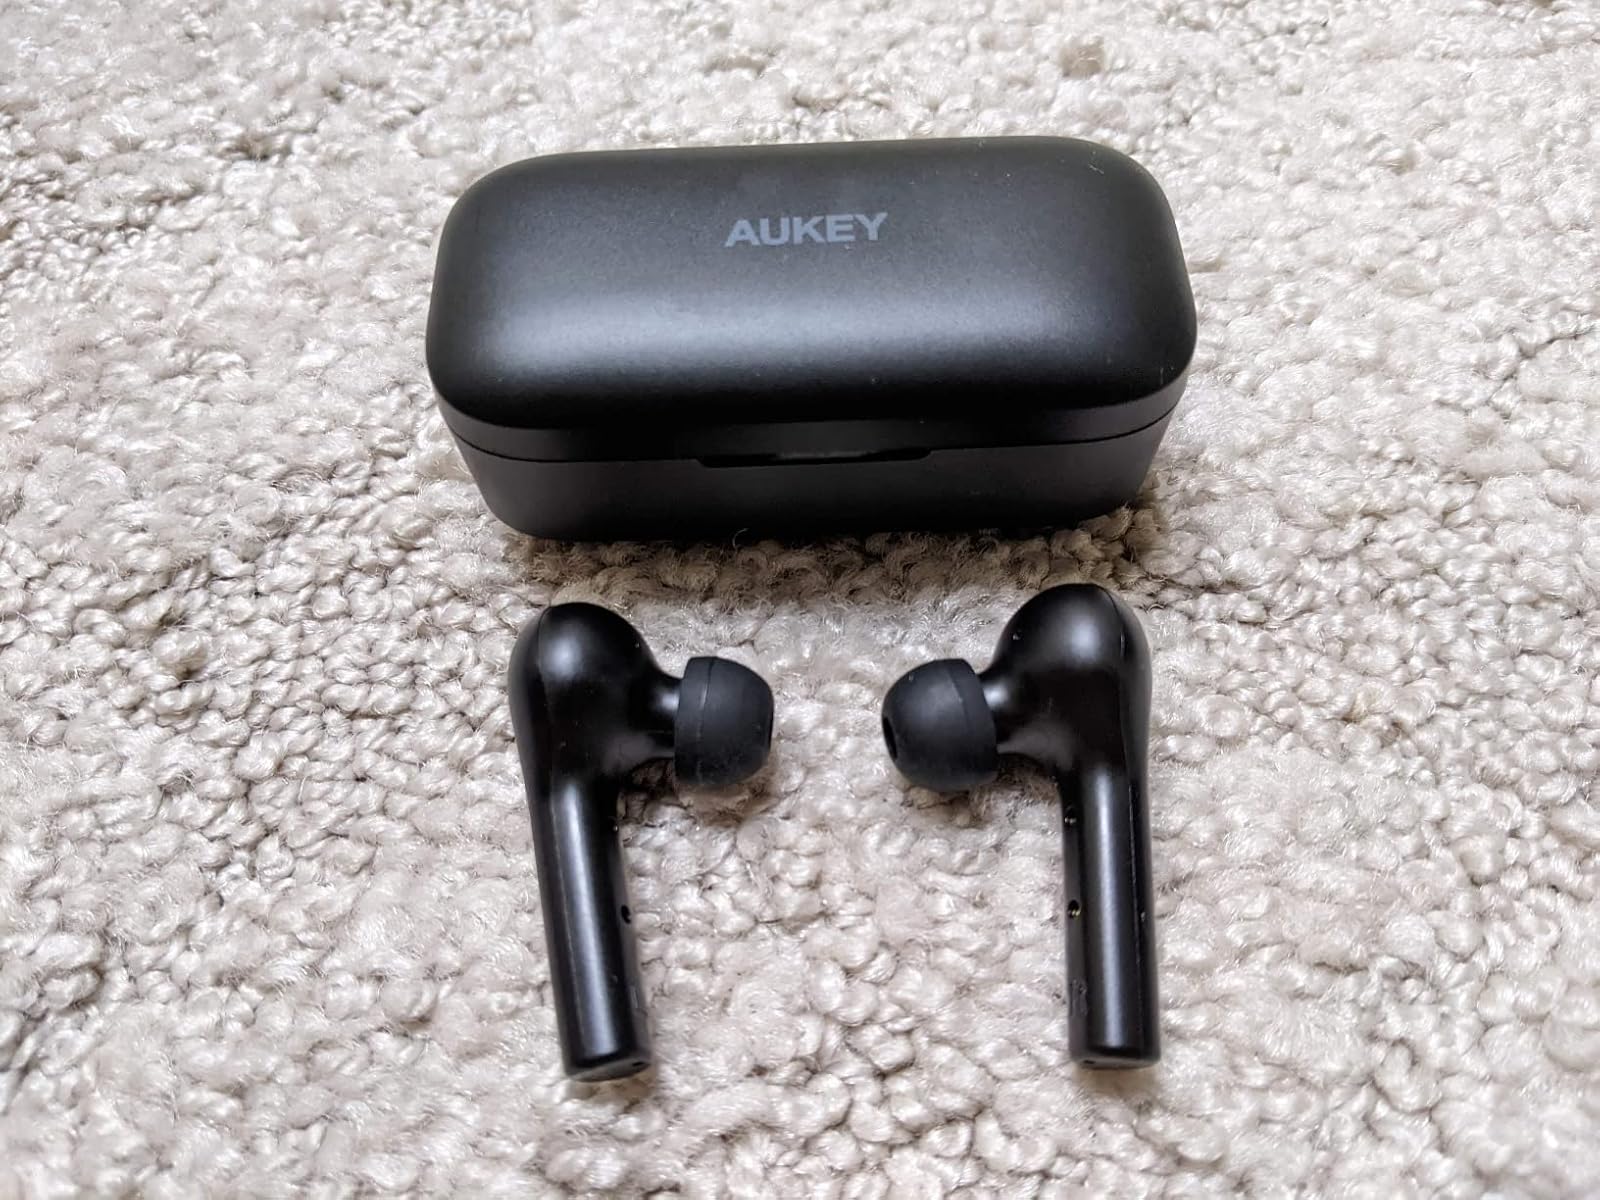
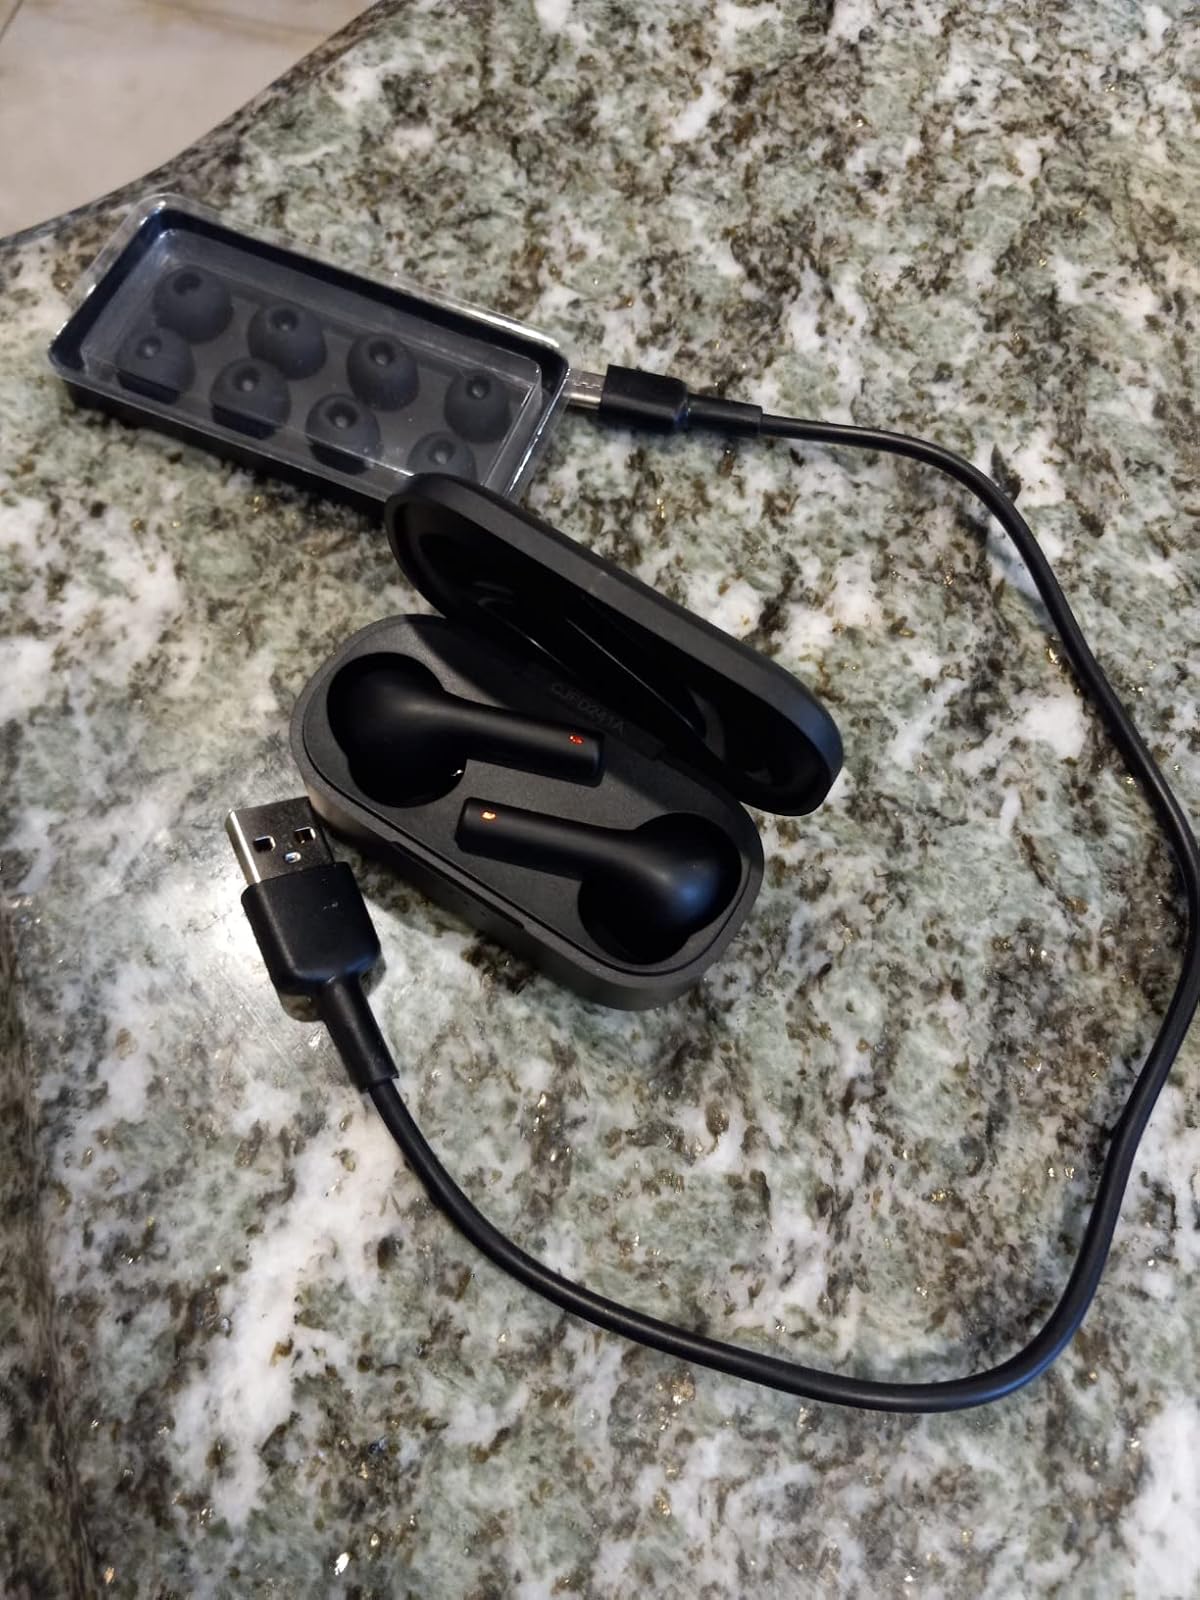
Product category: earbuds
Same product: yes